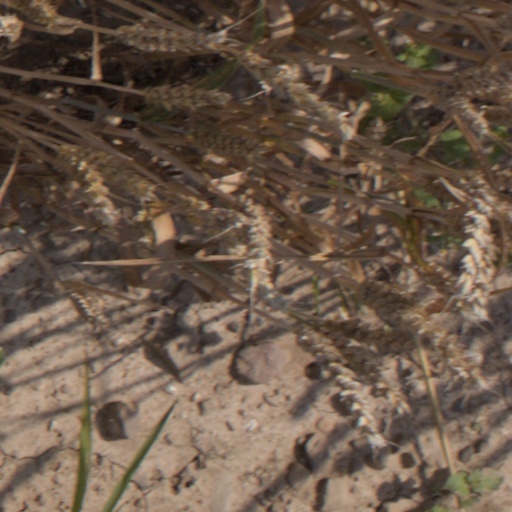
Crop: wheat